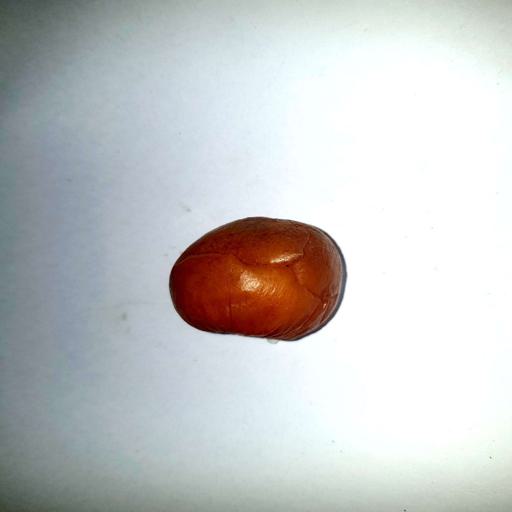
Label: bruised